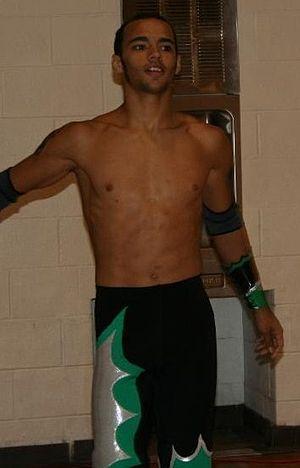
Ricochet, de son vrai nom Trevor Mann, est un catcheur américain professionnel. Il a catché à la Pro Wrestling Guerrilla, à la Dragon Gate USA et à la Lucha Underground. Il a lutté pour la Dragon Gate, où il est l'ancien Open the Dream Gate Champion.